N. V. Madhusudana

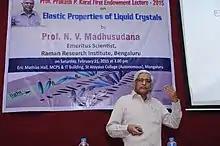

Nelamangala Vedavyasachar Madhusudana (born 9 May 1944) is an Indian physicist and an emeritus scientist at Raman Research Institute. Known for his research on liquid crystals, Madhusudhana is an elected fellow of Indian Academy of Sciences and Indian National Science Academy. The Council of Scientific and Industrial Research, the apex agency of the Government of India for scientific research, awarded him the Shanti Swarup Bhatnagar Prize for Science and Technology, one of the highest Indian science awards, for his contributions to physical sciences in 1989.